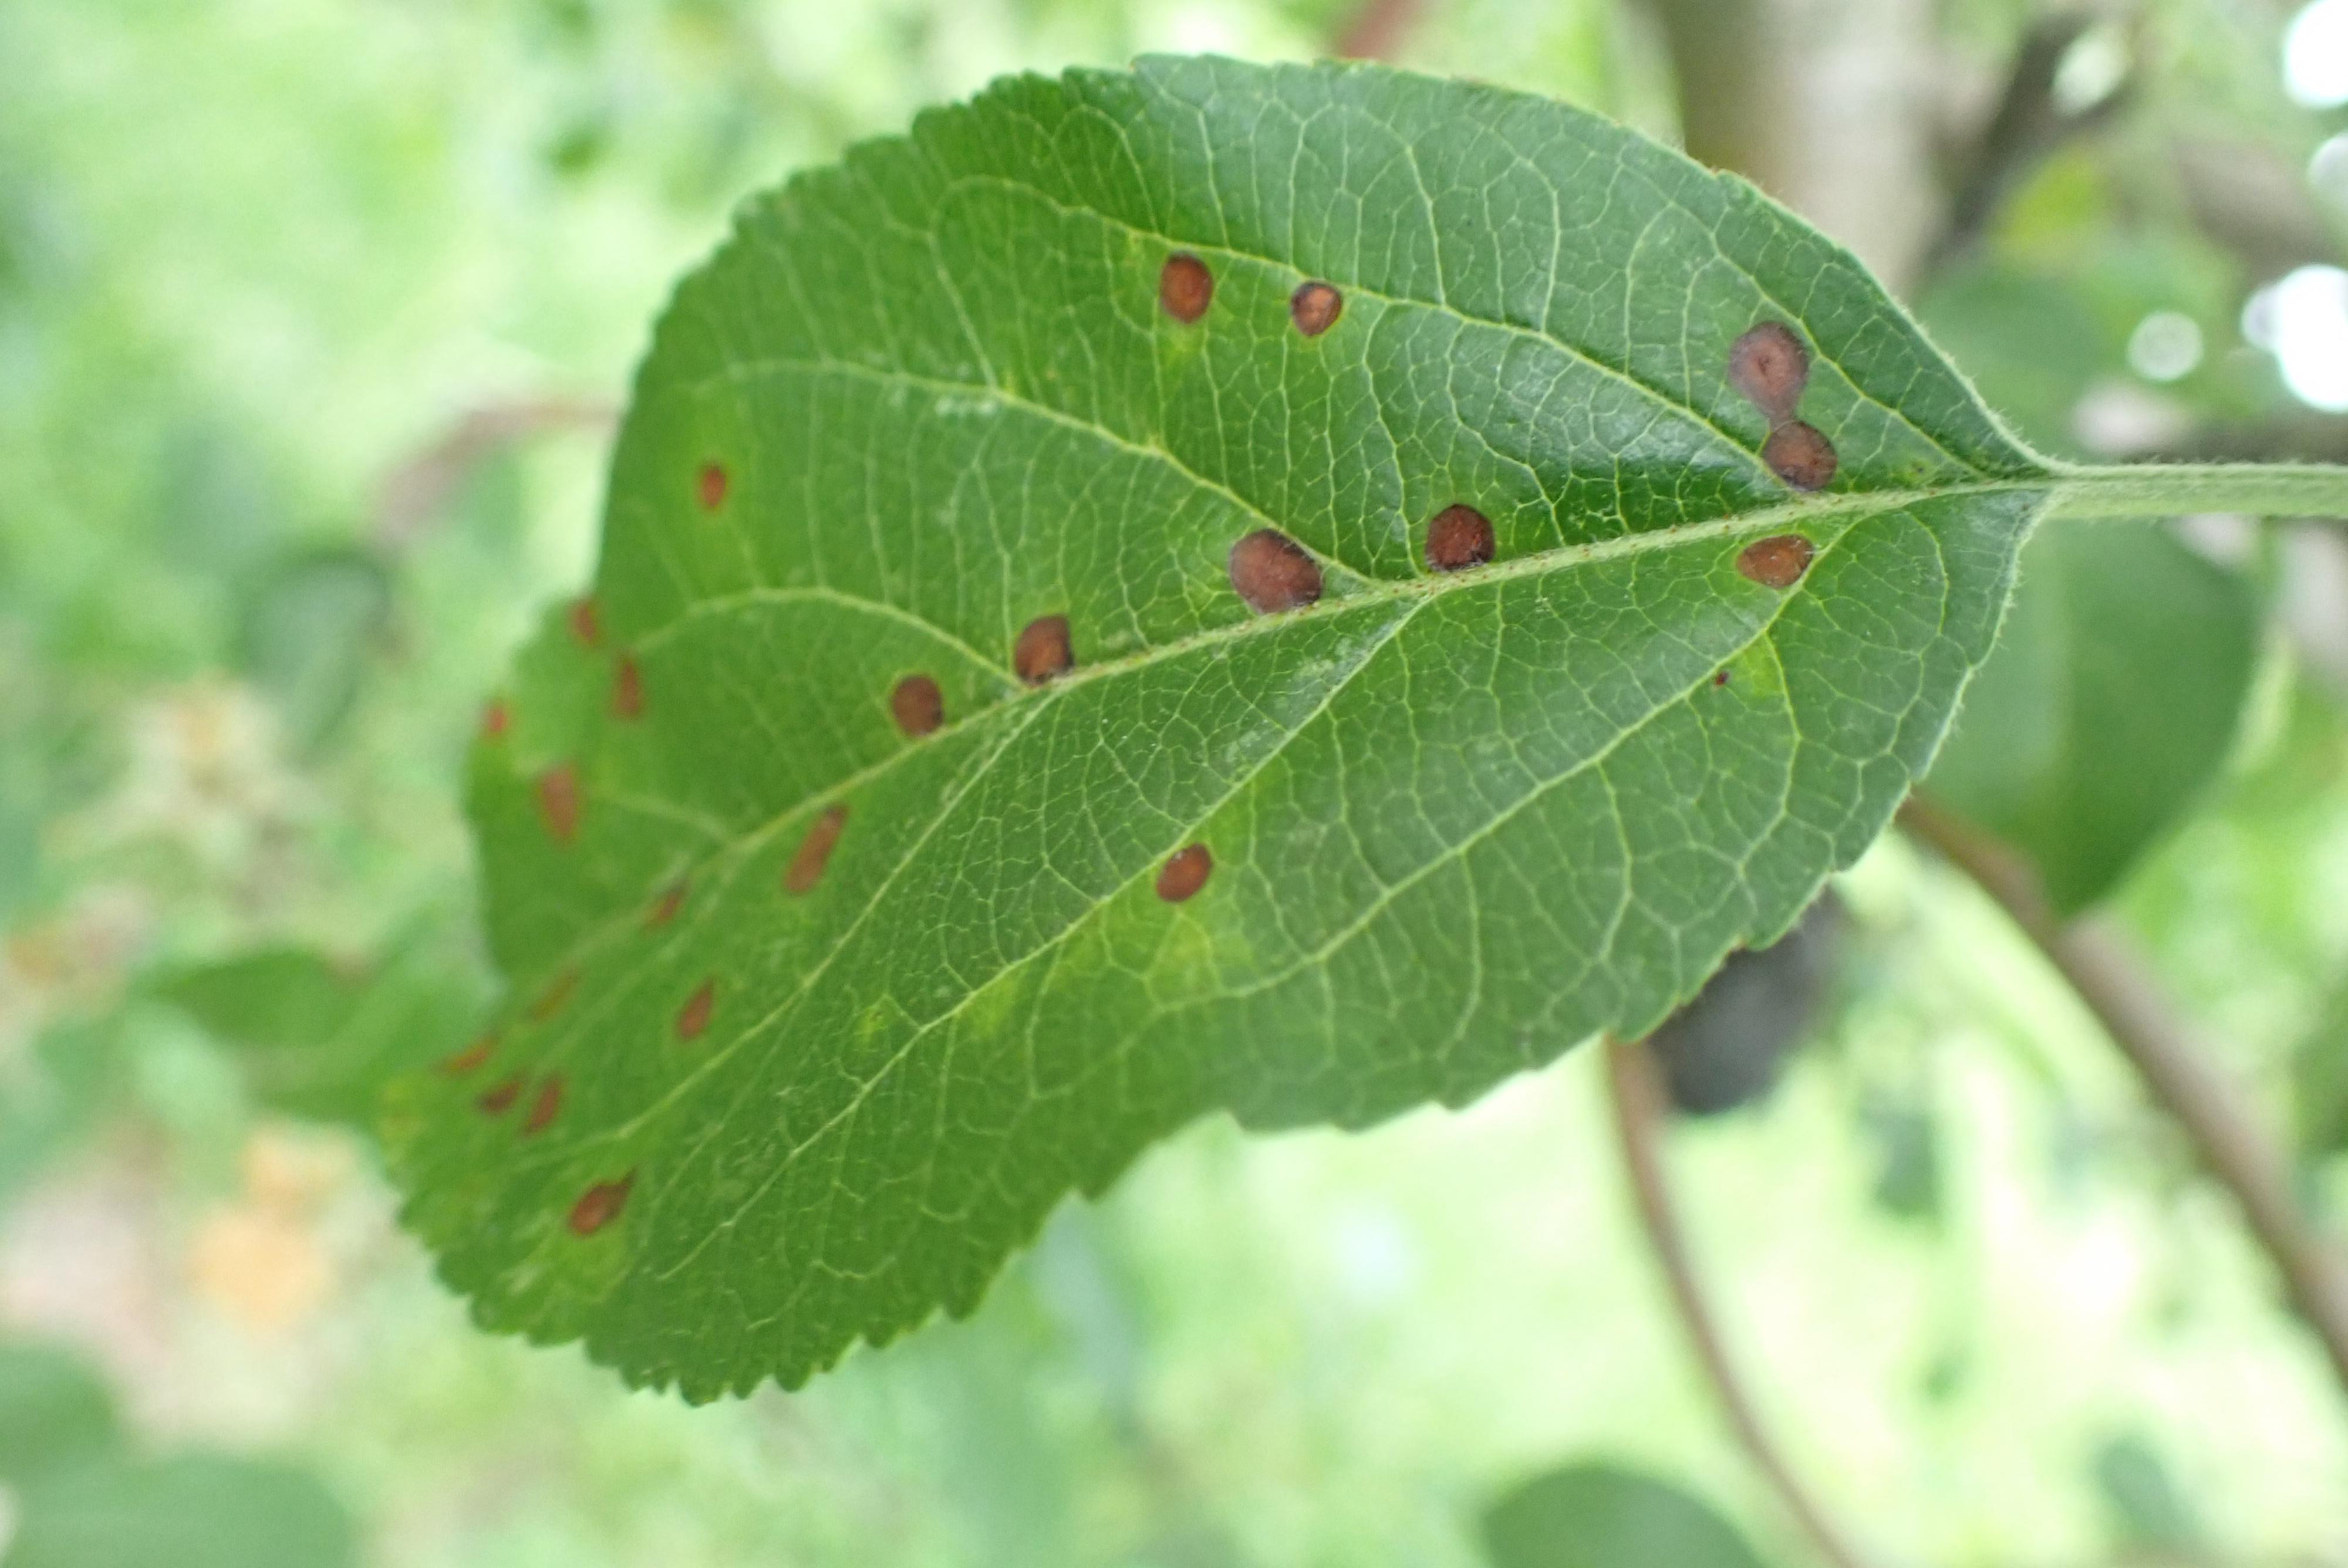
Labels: frog_eye_leaf_spot